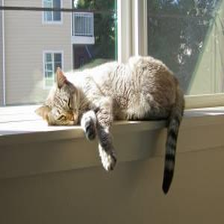
Species: cat
Breed: Bengal